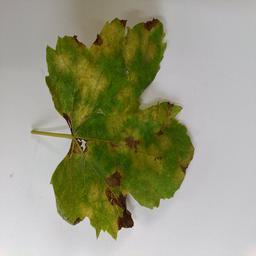
Label: Downy Mildew